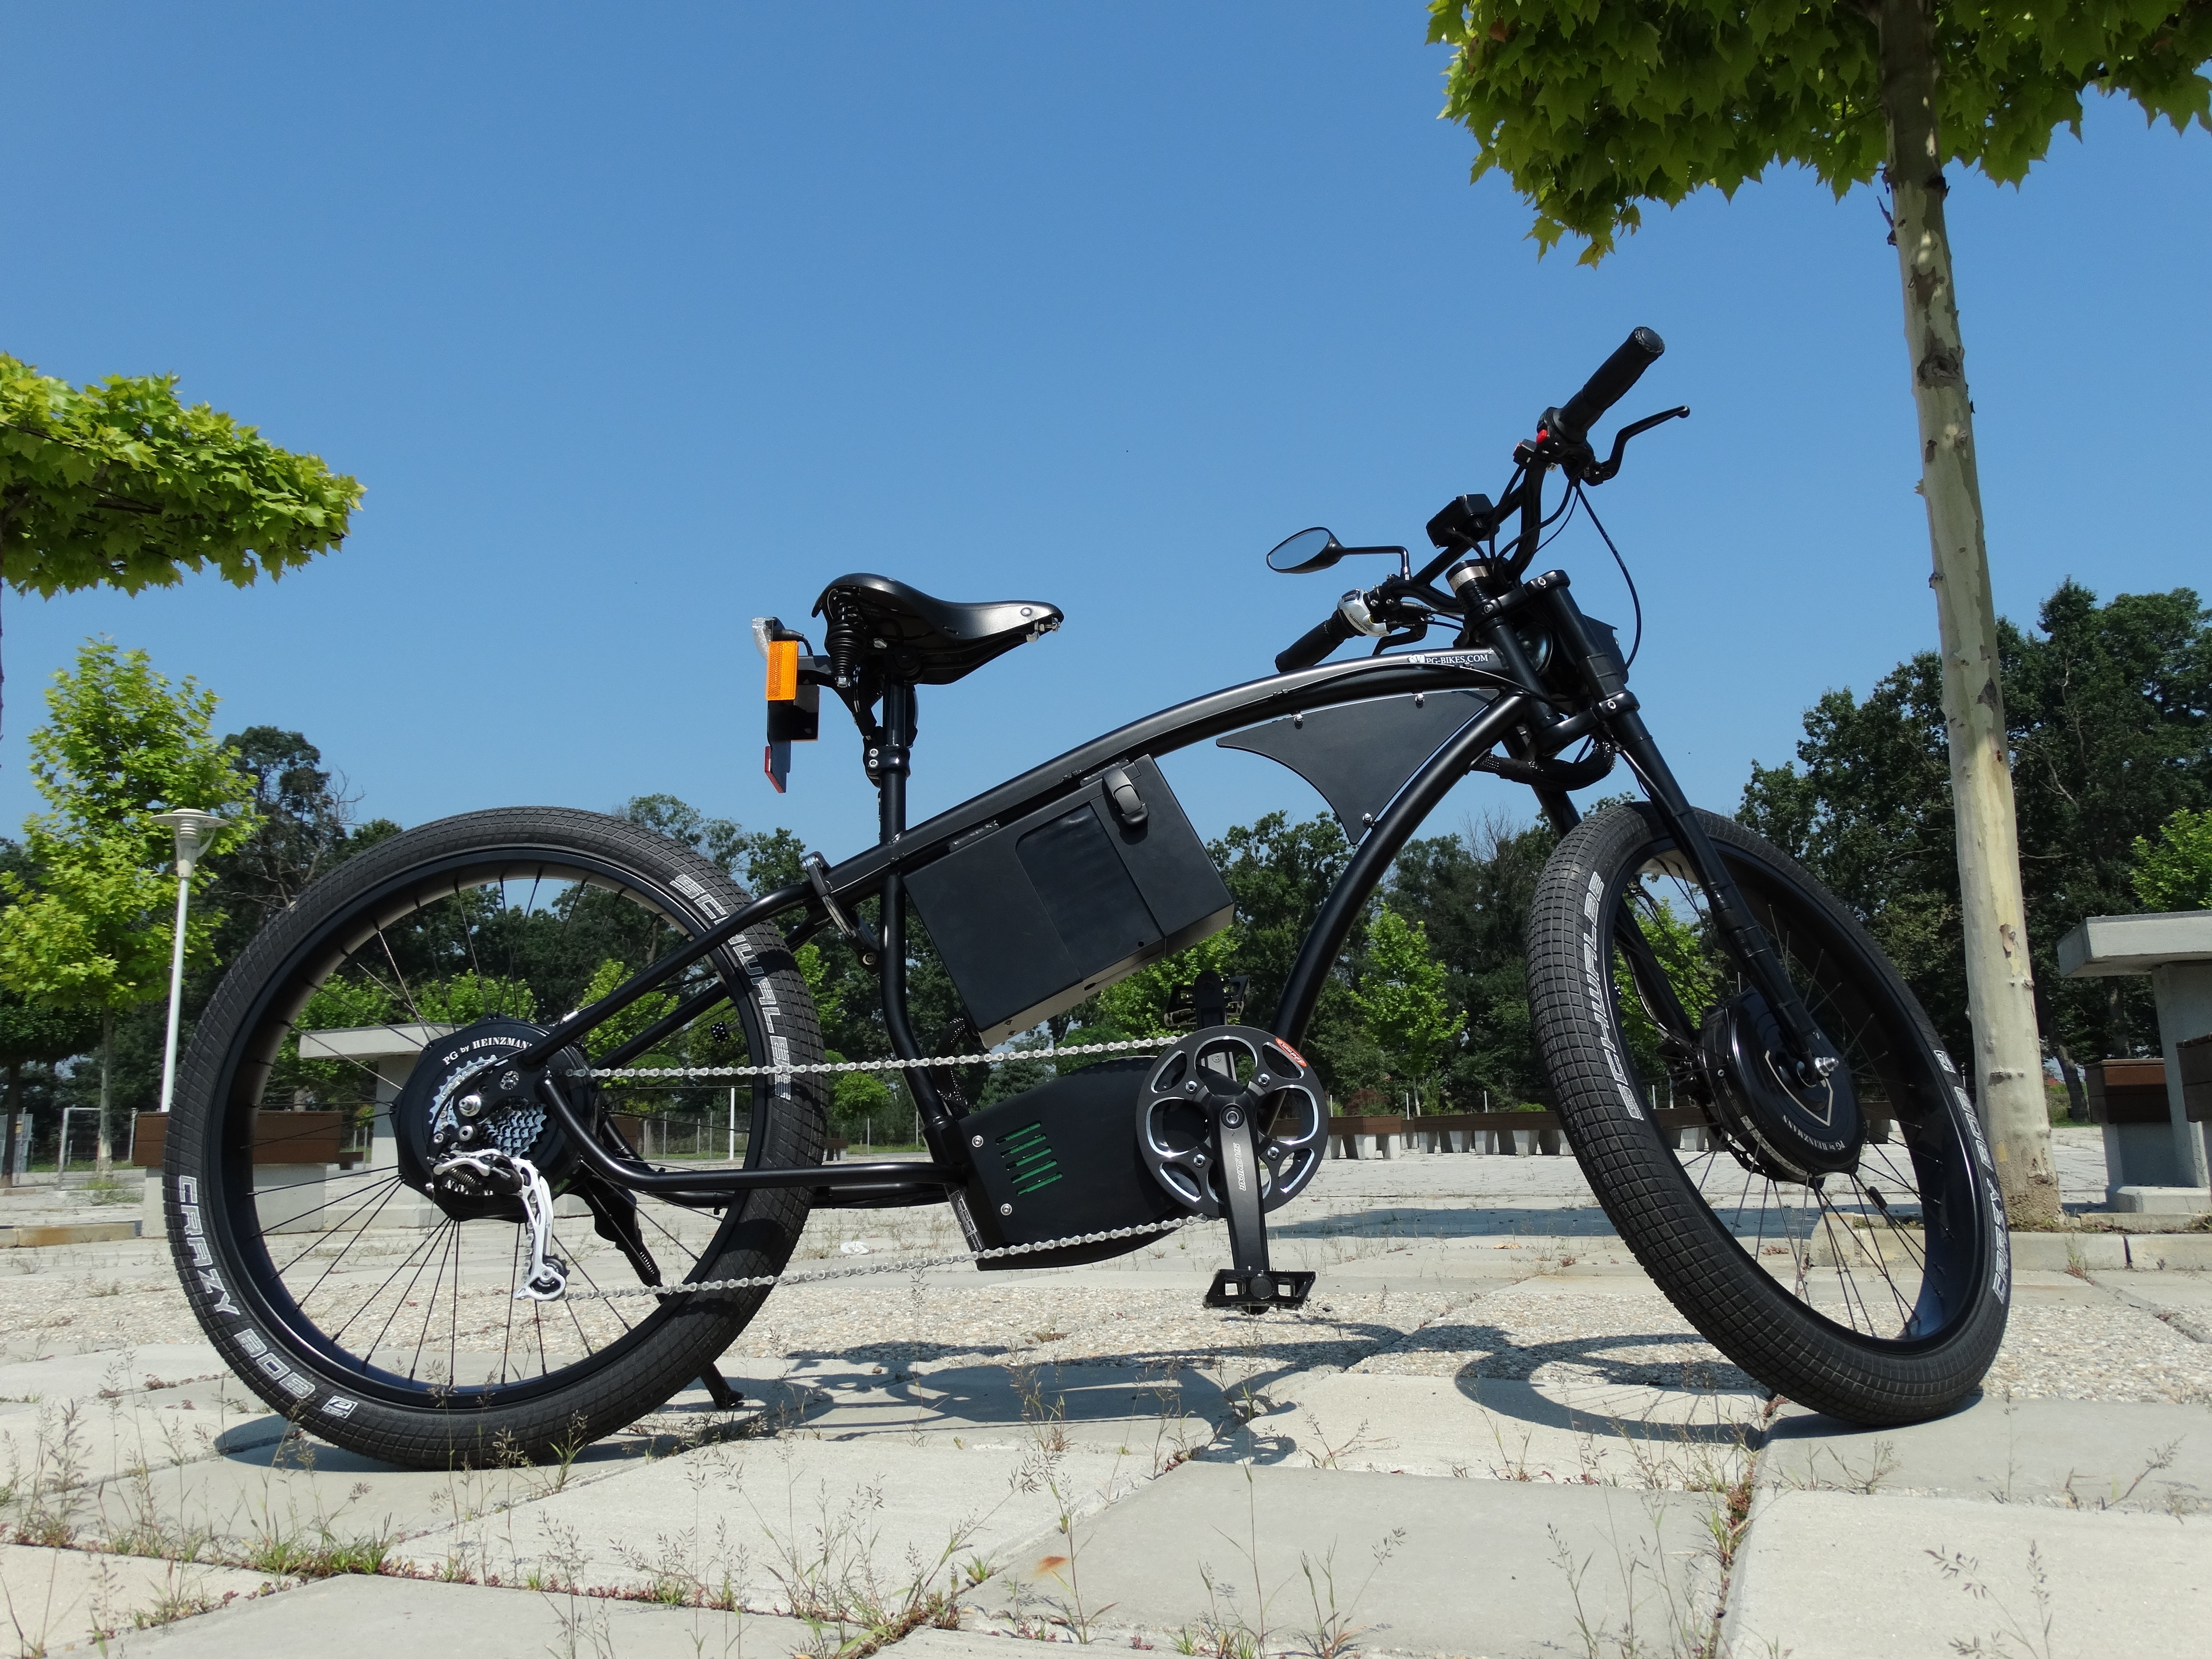
wheel, bicycle, bike, vehicle, park, extreme sport, sports equipment, mountain bike, freeride, mountain biking, land vehicle, ebike, cycle sport, downhill mountain biking, bicycle motocross, bmx bike, freestyle bmx, road bicycle, racing bicycle, hybrid bicycle, electric bicycle